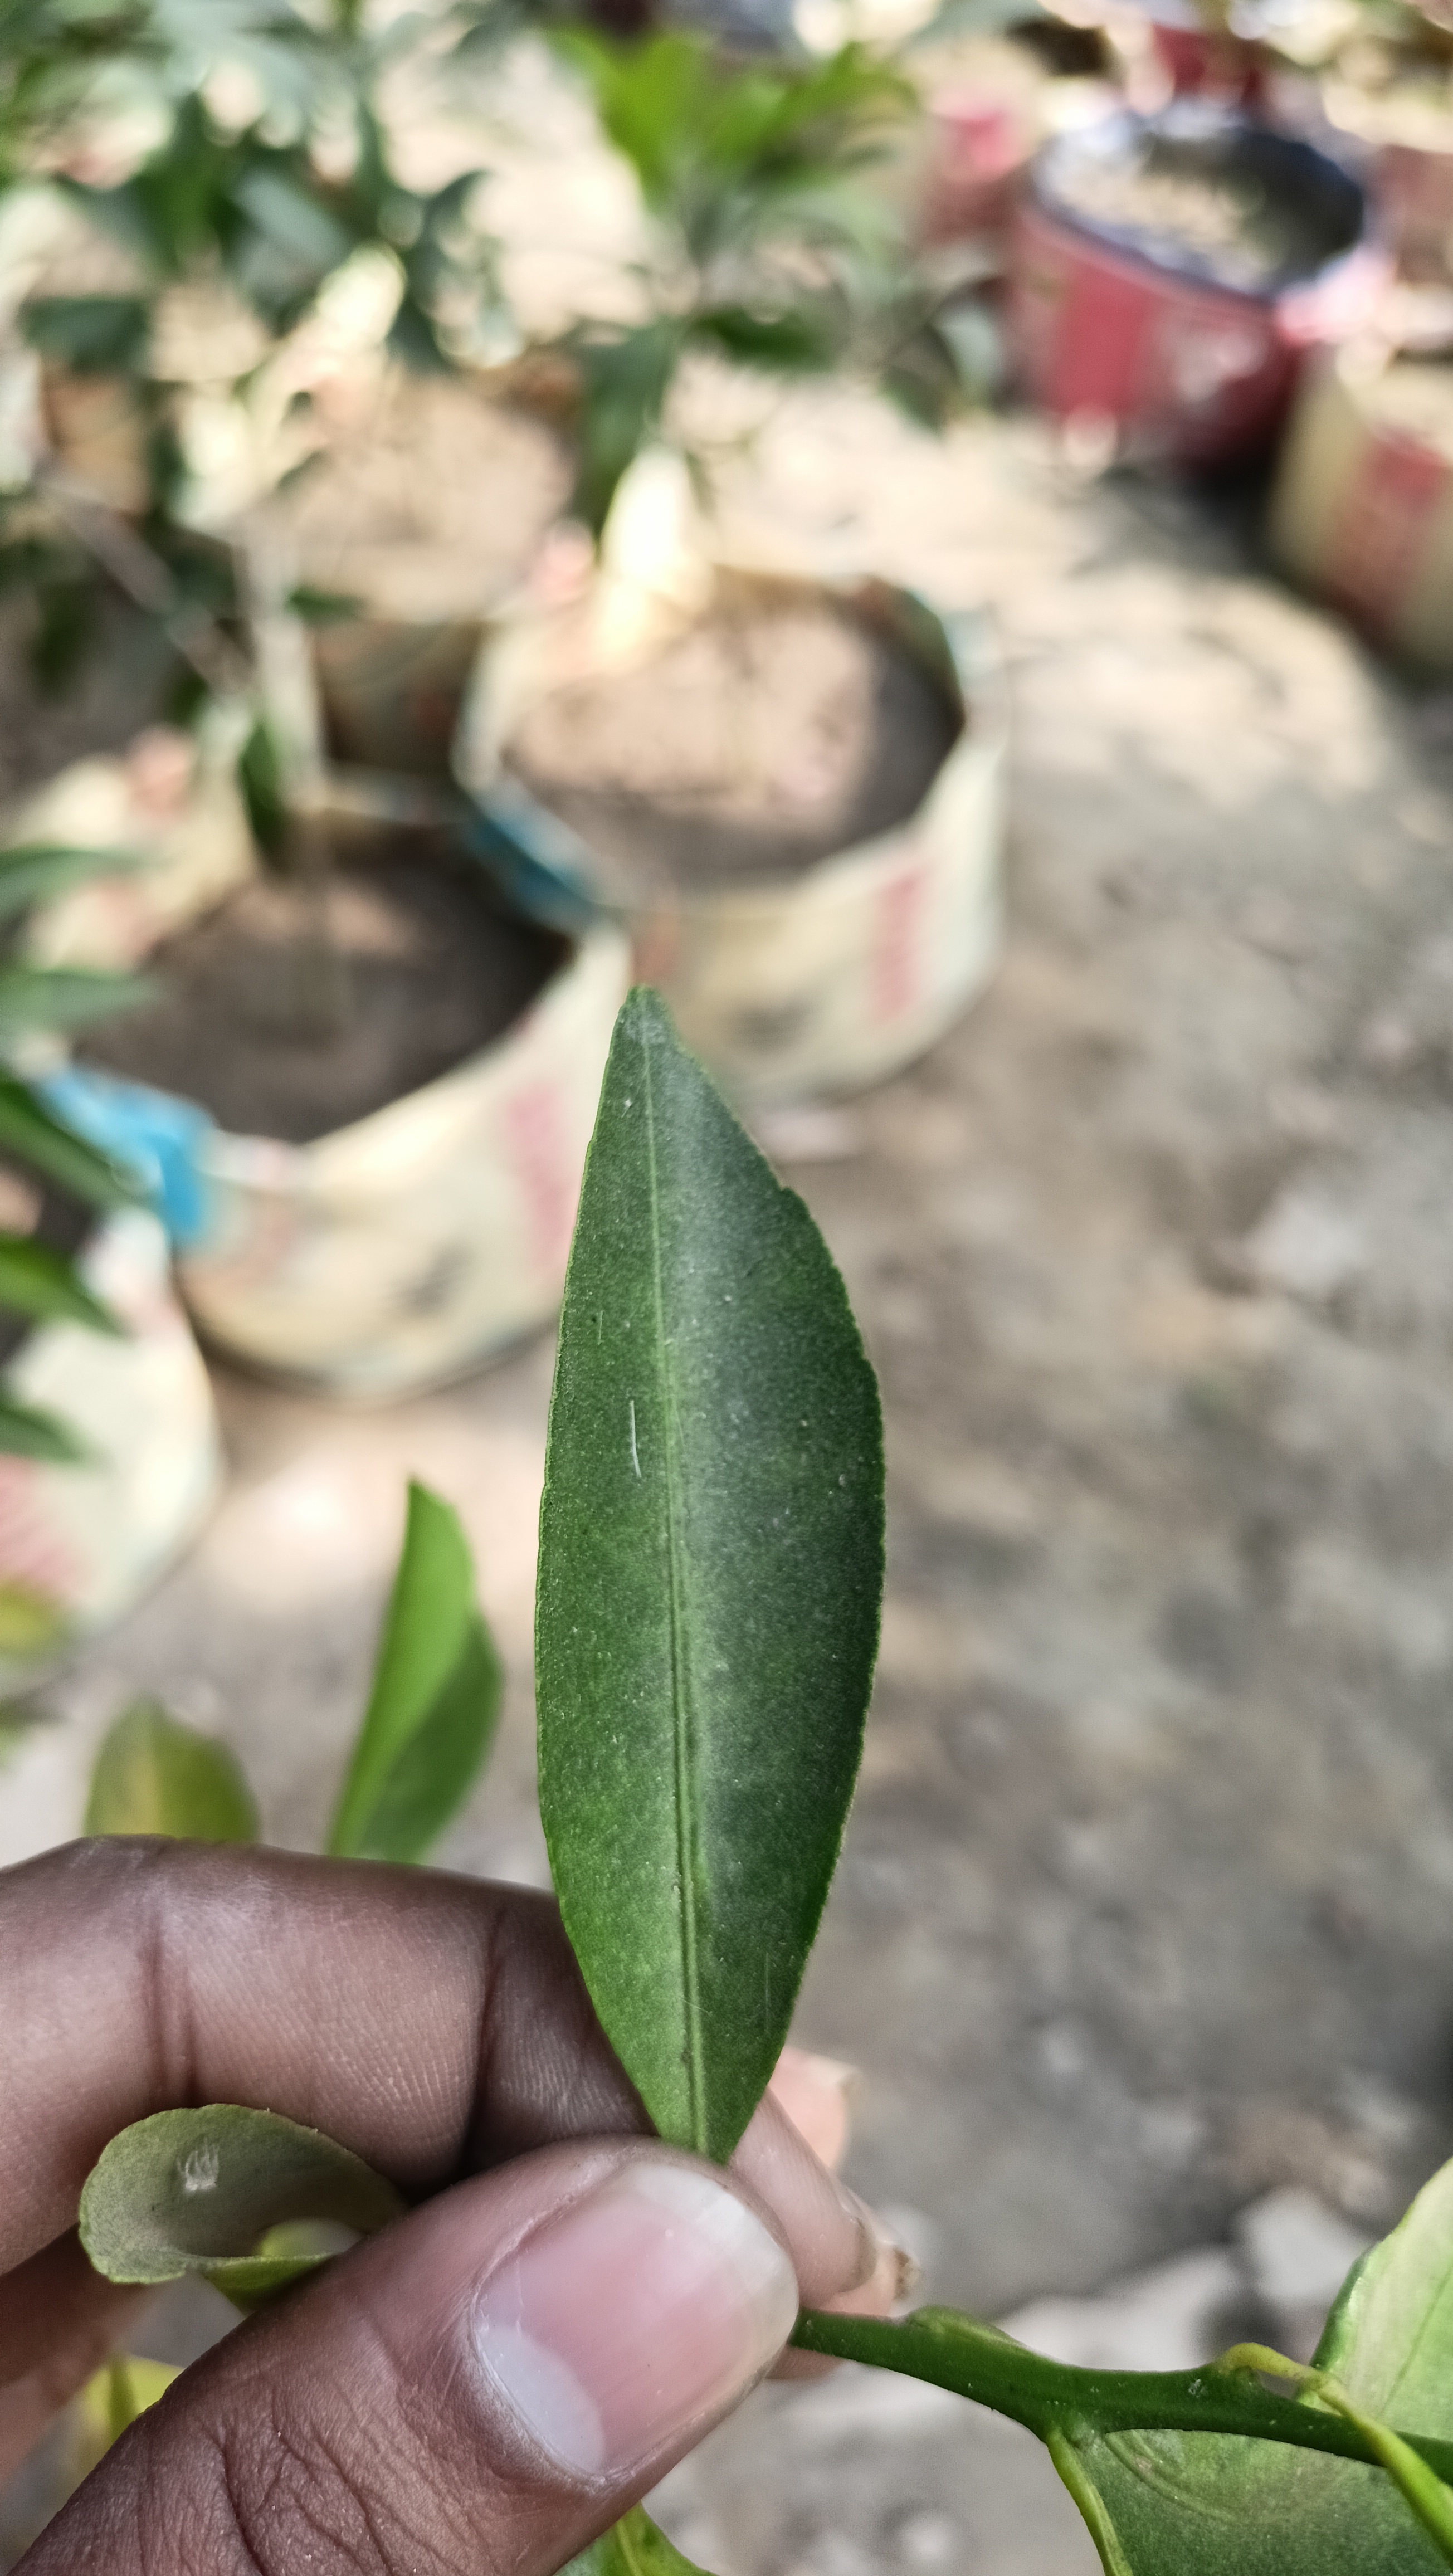
Mandarin leaf variety: Mandaring